List of Shinee live performances

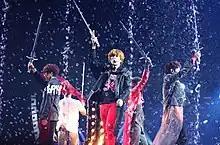
Shinee performing at Shinee World II in Taiwan in 2012

South Korean boy band Shinee have headlined twelve concert tours, four concerts, sixteen fan meetings and seven showcases, and additionally participated in various SM Town tours, festivals and other performances. Debuting in 2008, they made early concert appearances at the 2008 Dream Concert and SM Town Live '08. They embarked on their first concert tour, Shinee World, in 2010, travelling to various locations across Asia. The following year, they performed at Abbey Road Studios in London, becoming the first Asian act do so, in anticipation of their Japanese debut. They later became the first Korean idol group to hold an independent concert in London, opening the 6th London Korean Film Festival.